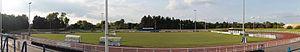
La Coupe du monde de football ConIFA 2018 est la troisième édition de la Coupe du monde de football ConIFA, un tournoi international de football pour les États, les minorités, les apatrides et les régions non affiliées à la FIFA organisée par la ConIFA.